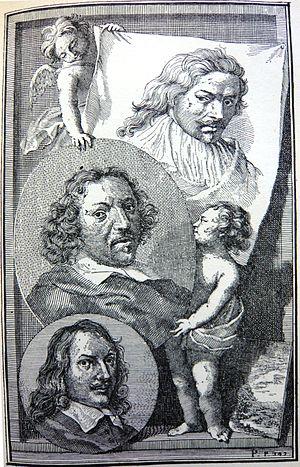
Le Grand Théâtre des peintres néerlandais est un recueil de biographies d'artistes néerlandais du XVIIᵉ siècle rédigé par Arnold Houbraken et publié en trois volumes de 1718 à 1721 incluant des portraits gravés. L'œuvre de Houbraken, importante source d'information sur ces artistes, qui a fortement été inspirée par le Het Gulden Cabinet de Cornelis de Bie, se veut une suite au Schilder-boeck de Carel van Mander.